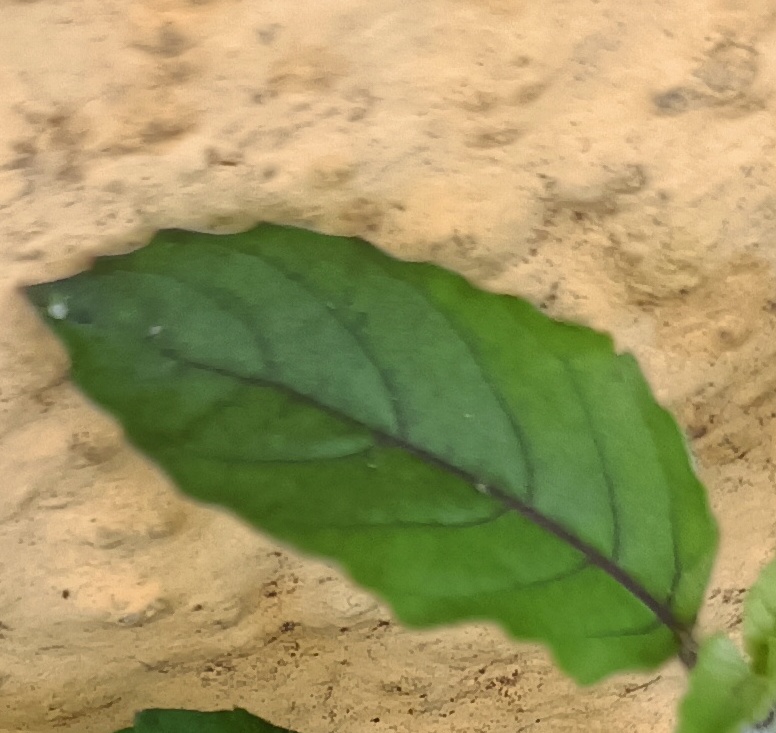
Variety: Sri/Green Tulasi
Condition: Healthy